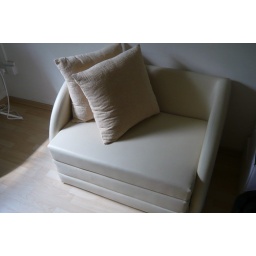
sofa bed in masterbedroom